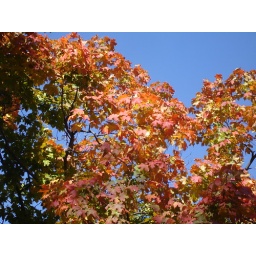
The sugar maple in the front yard under a clear blue sky.